ARB Günəş

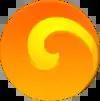
Old logo from 10 April 2015 to 19 September 2016.

Günəş TV was granted a license to broadcast for a period of six years by the National Television and Radio Council in 2011. It officially began transmissions on 1 April 2015 as the first children's television channel in Azerbaijan. It was a part of the Region TV network. Initially, it broadcast for sixteen hours a day, but later expanded its airtime for twenty-four hours on 1 June. Günəş TV's over-the-air broadcasts were limited to the northern regions of Azerbaijan, but can be accessible through satellite as it also has been broadcasting using Azerspace 1 since 10 April 2015. Günəş TV replaced Qutb TV which was headquartered in Quba and began operations back in 1995.